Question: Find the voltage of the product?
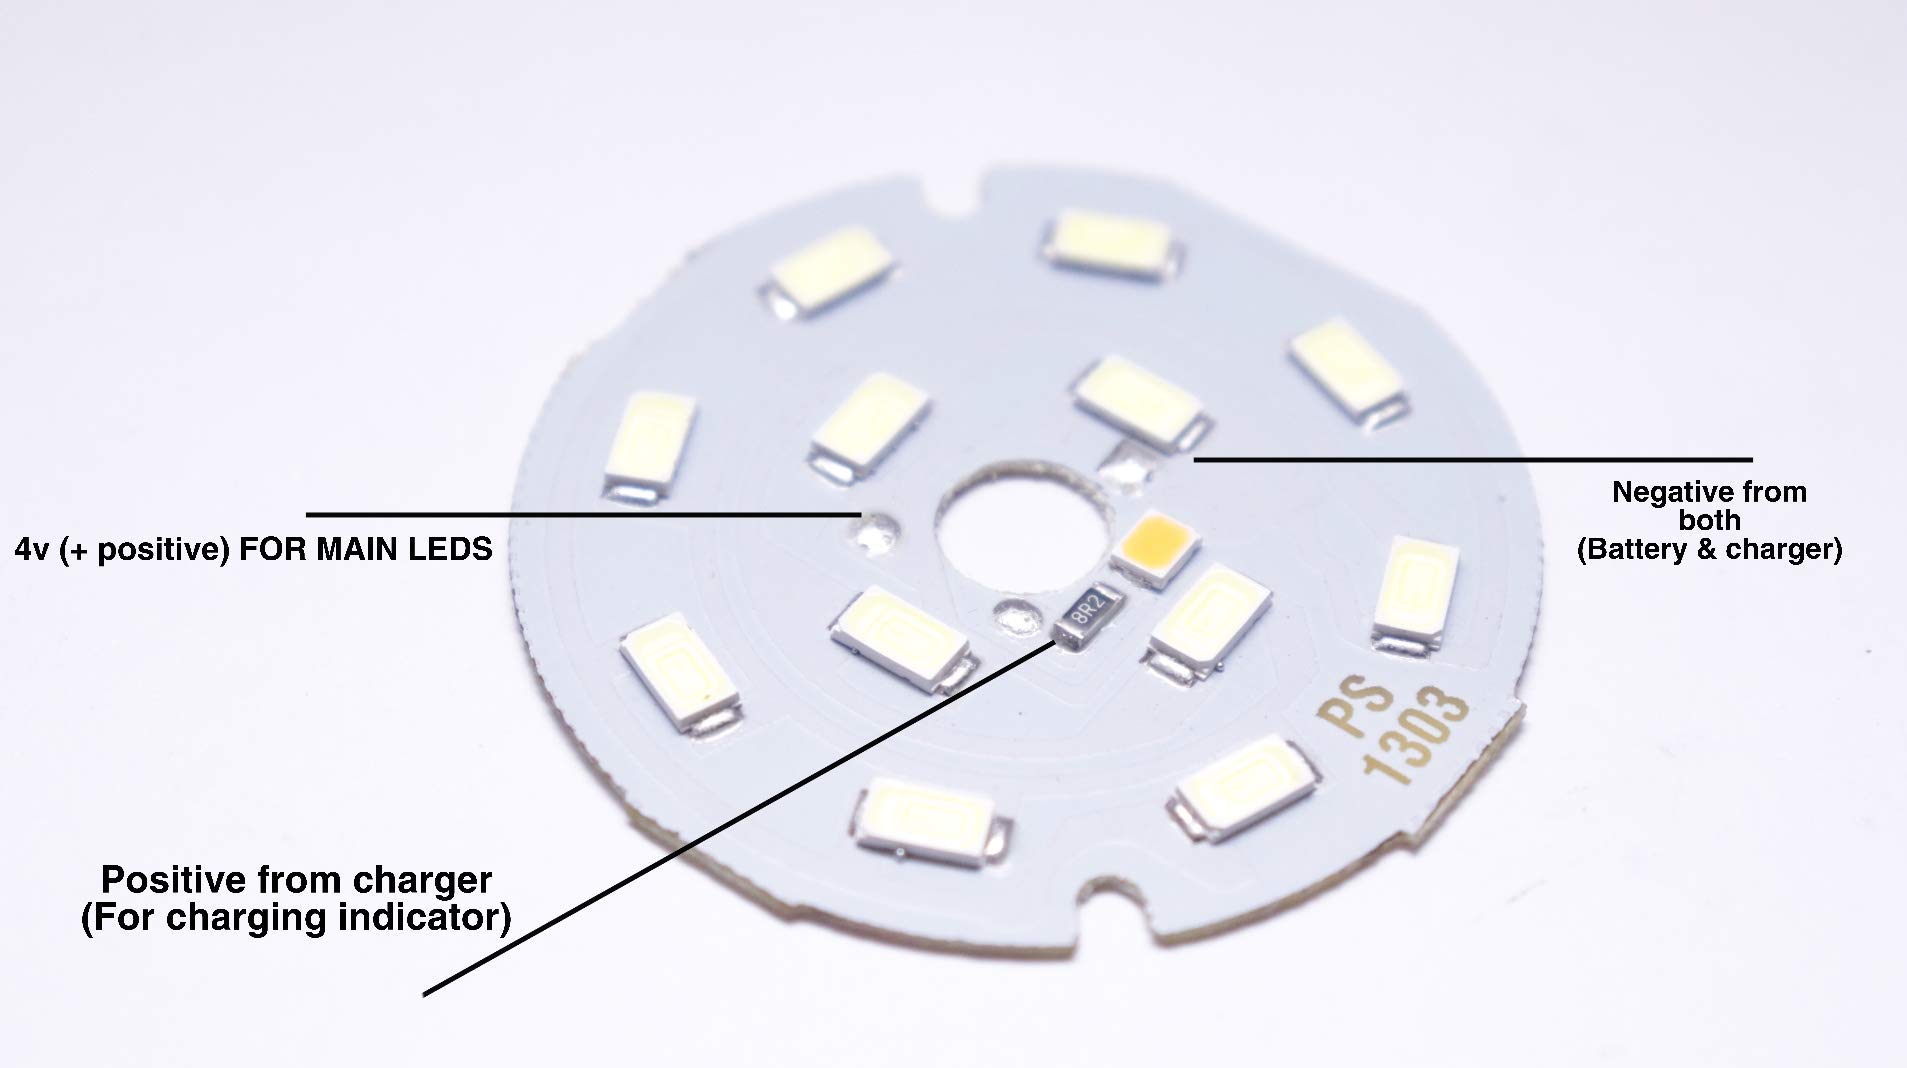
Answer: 4.0 volt